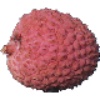
Label: Lychee 1